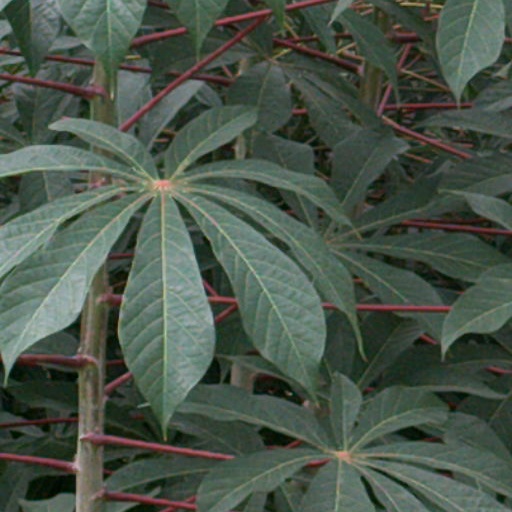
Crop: cassava